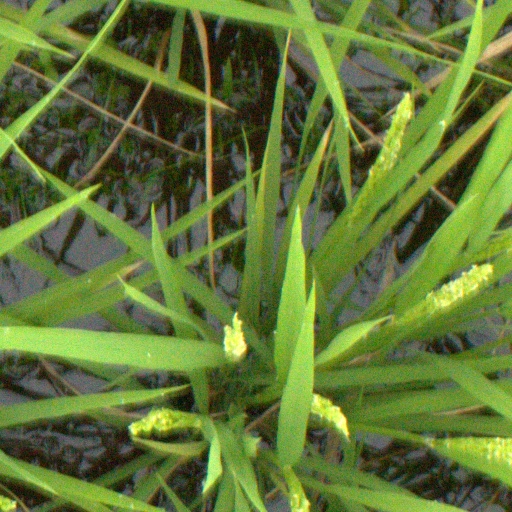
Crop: rice